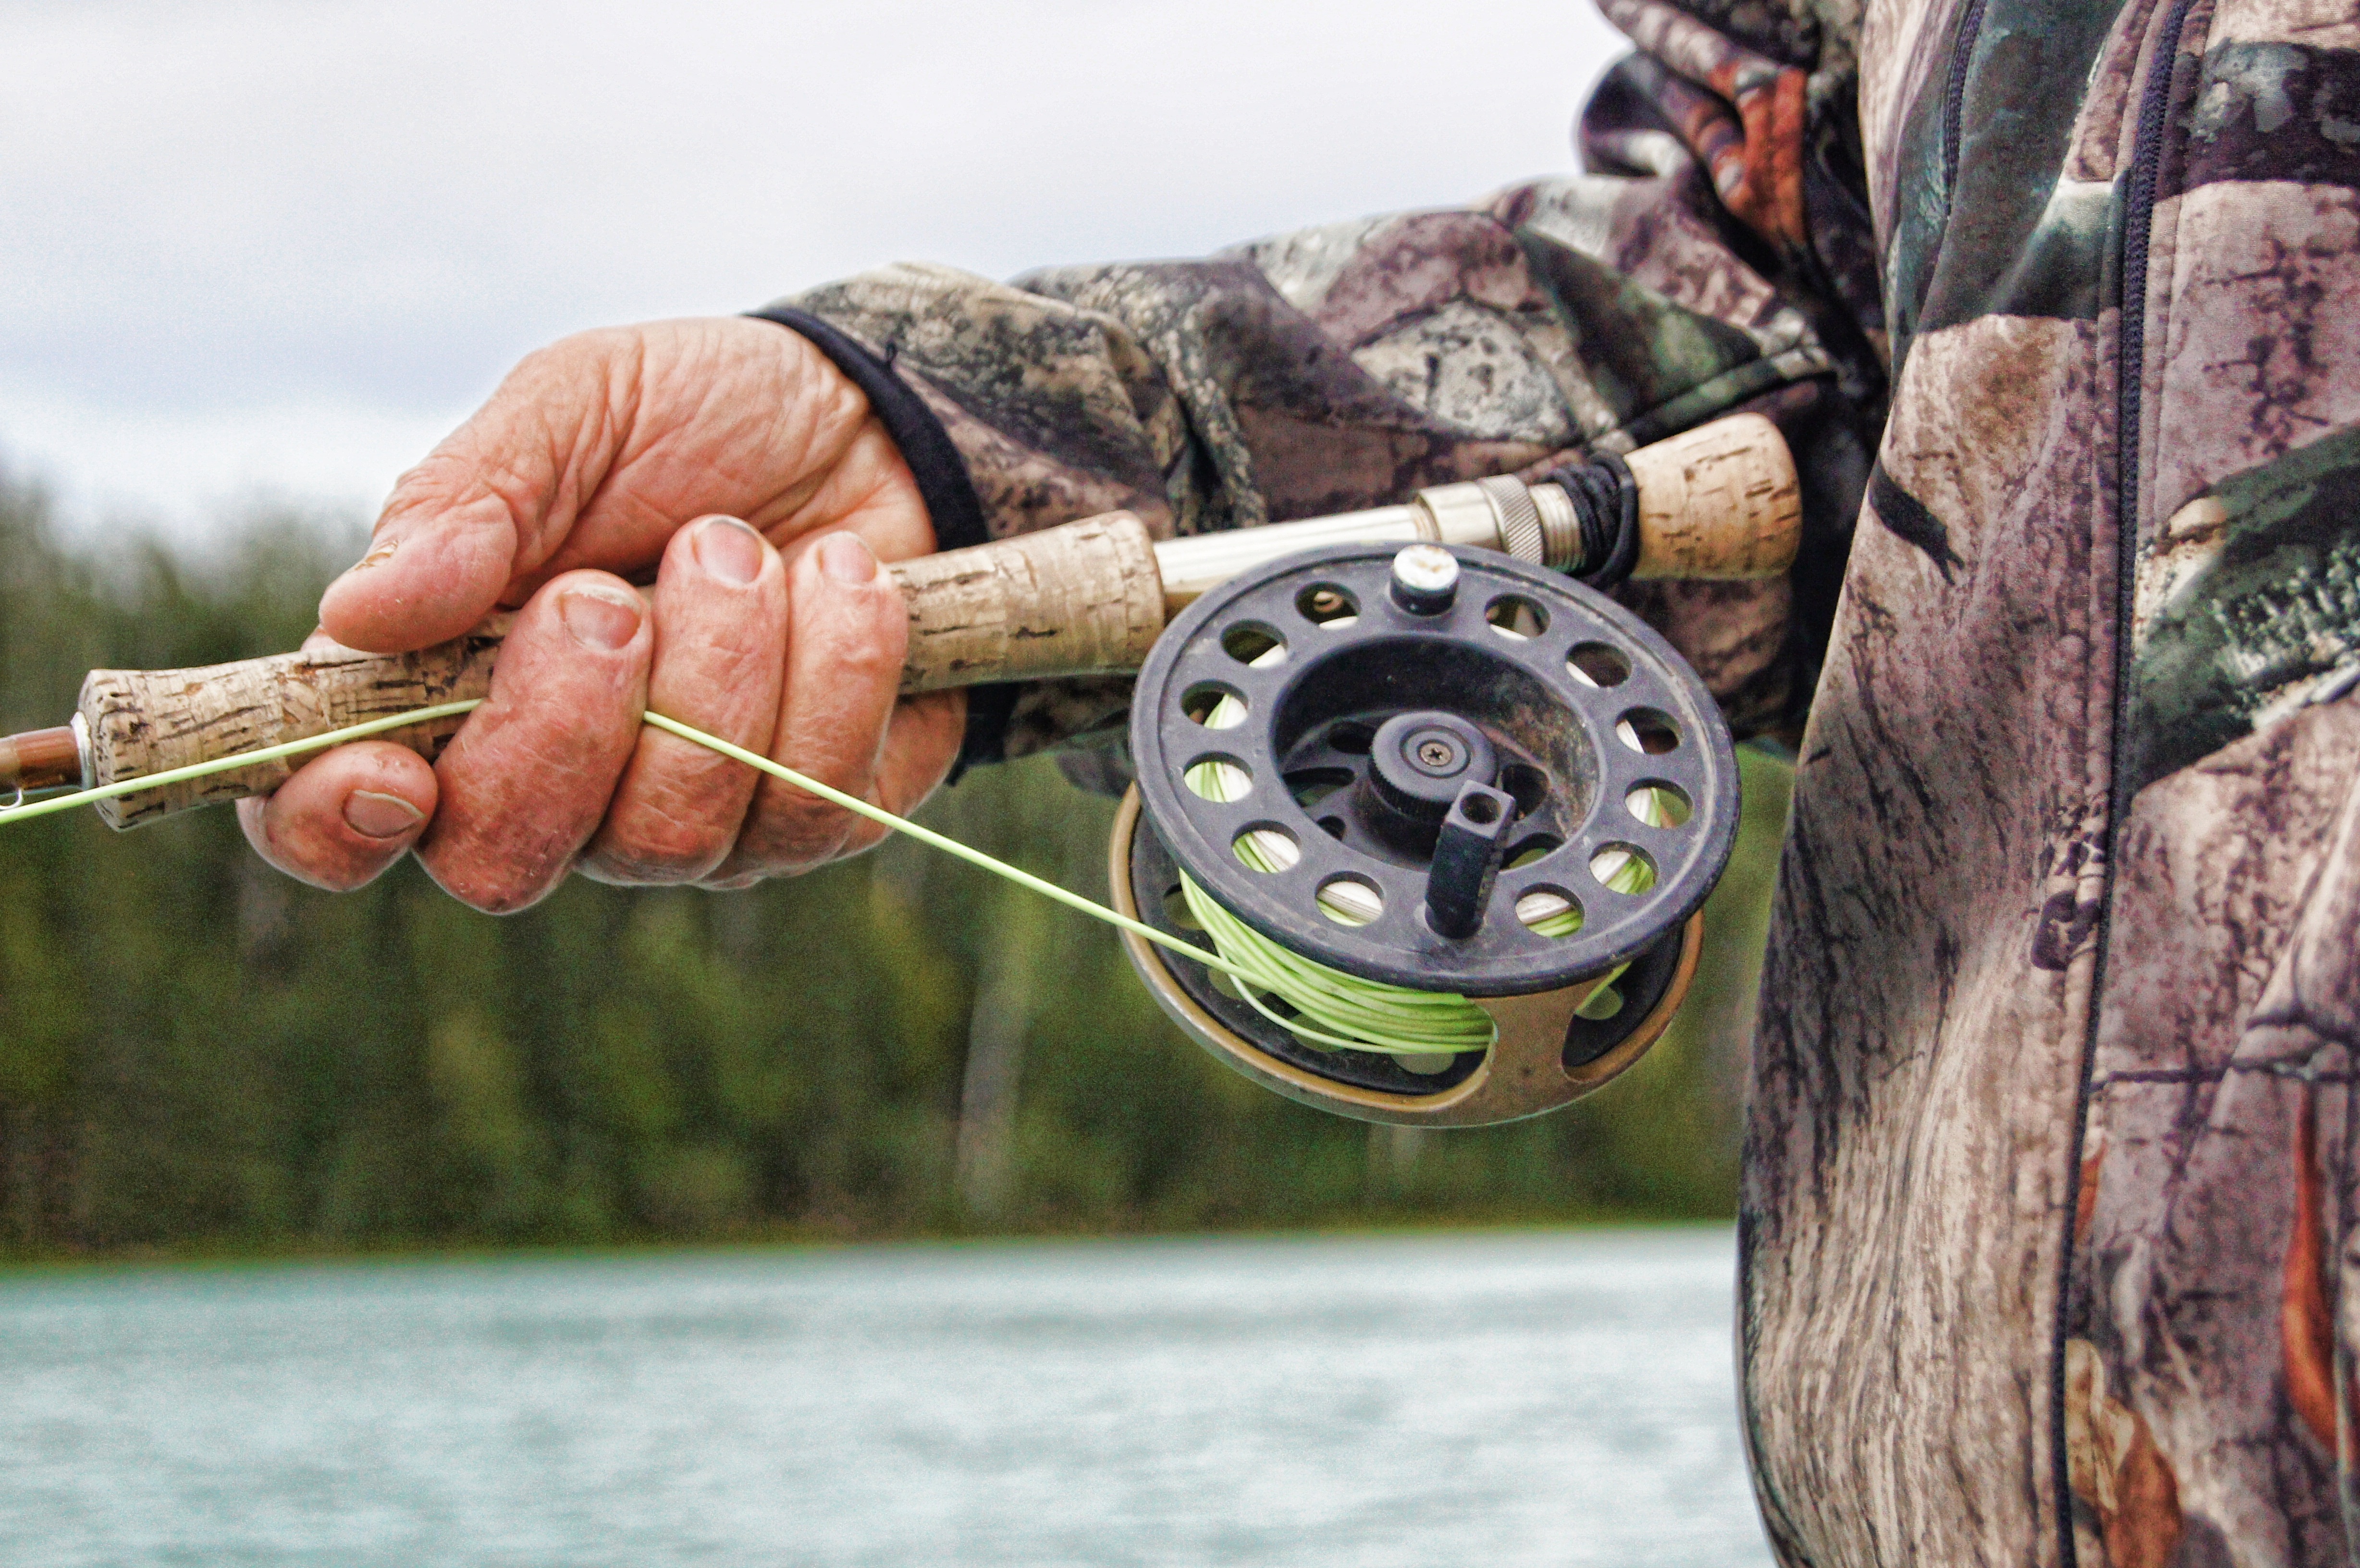
hand, man, outdoor, person, male, recreation, fishing, fisherman, lifestyle, weapon, activity, catch, active, hobby, fishery, outdoor recreation, recreational fishing